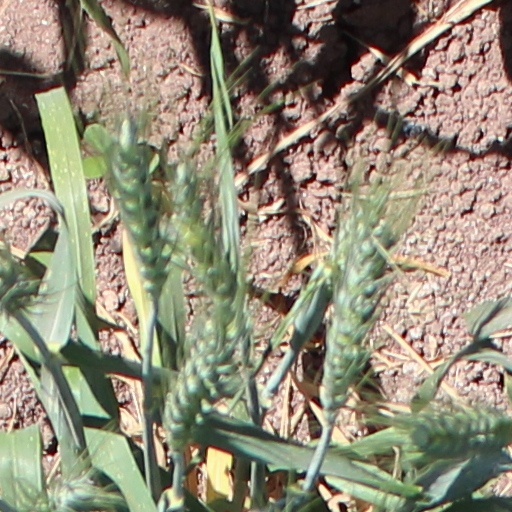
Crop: wheat